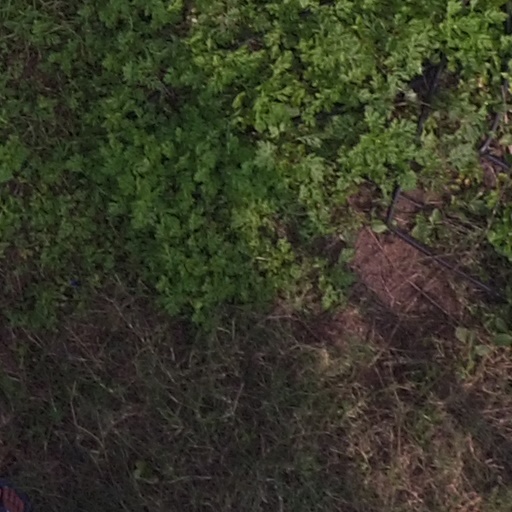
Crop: maize; corn